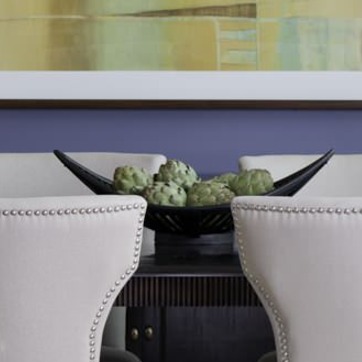
Material: food